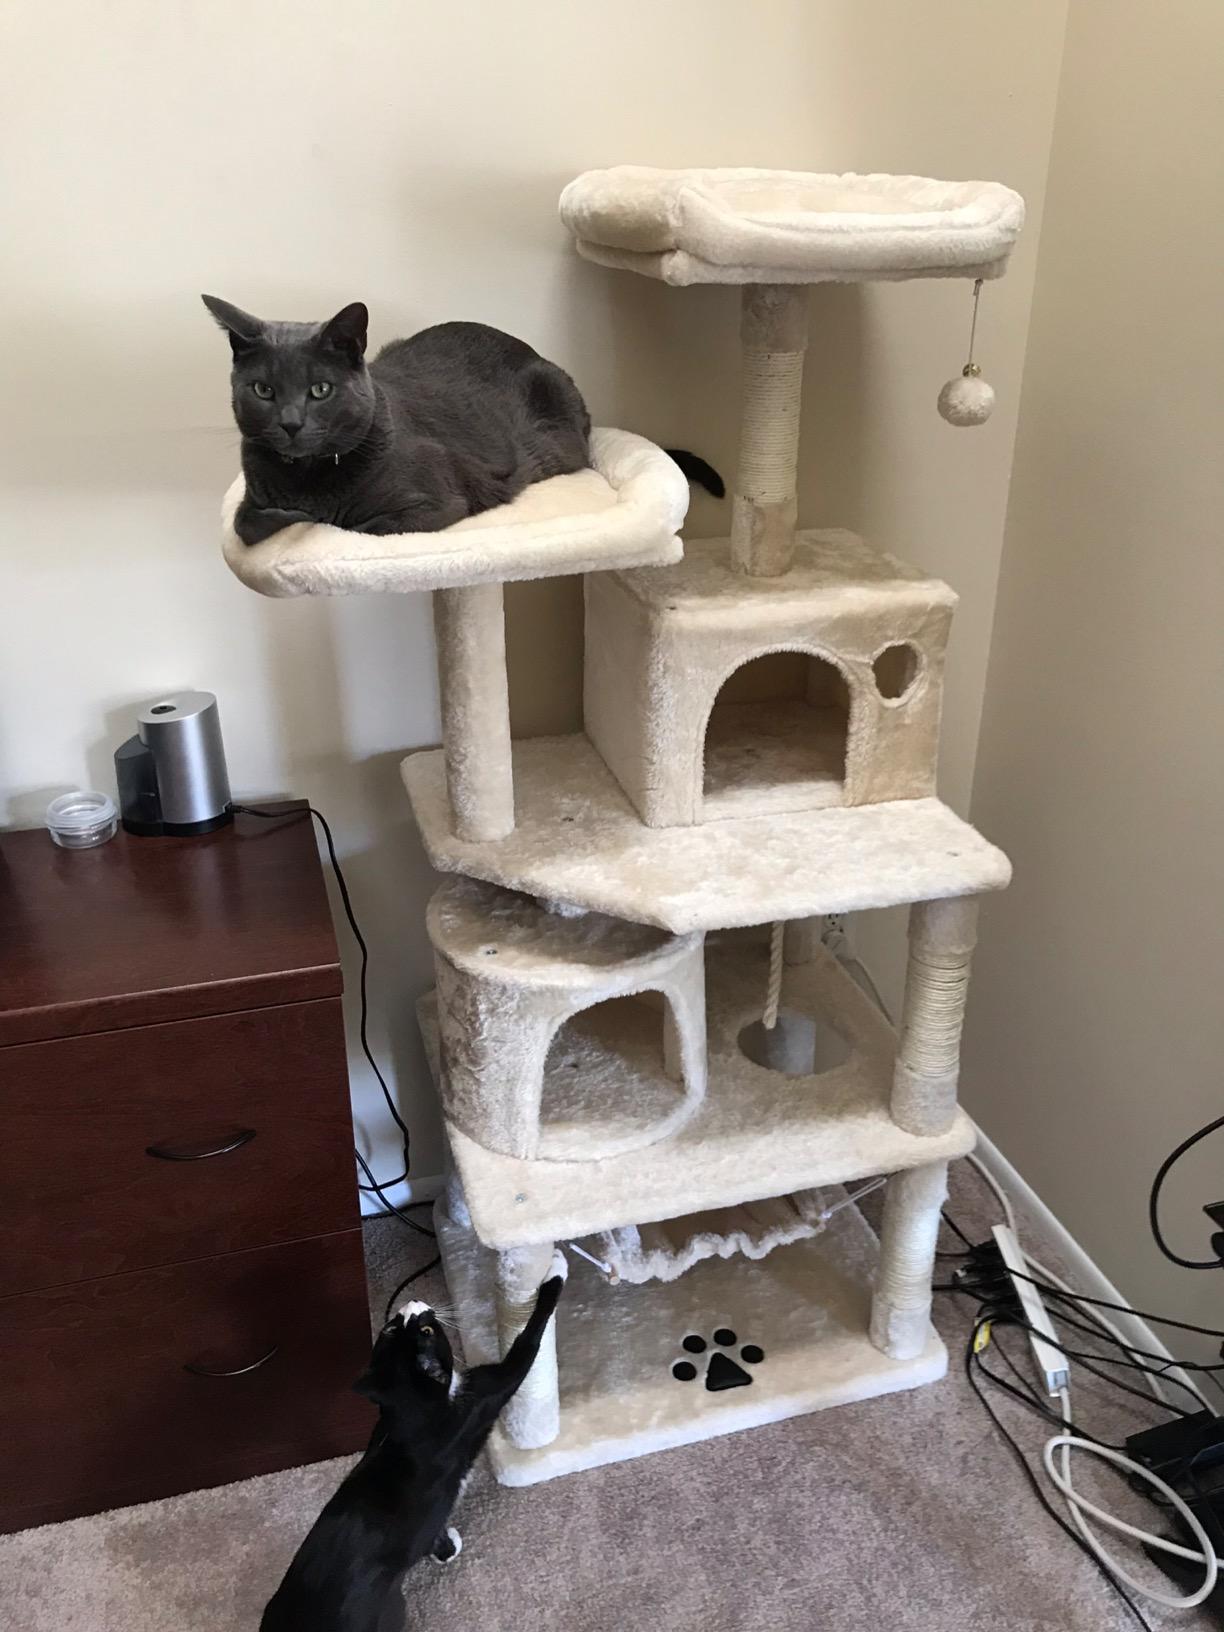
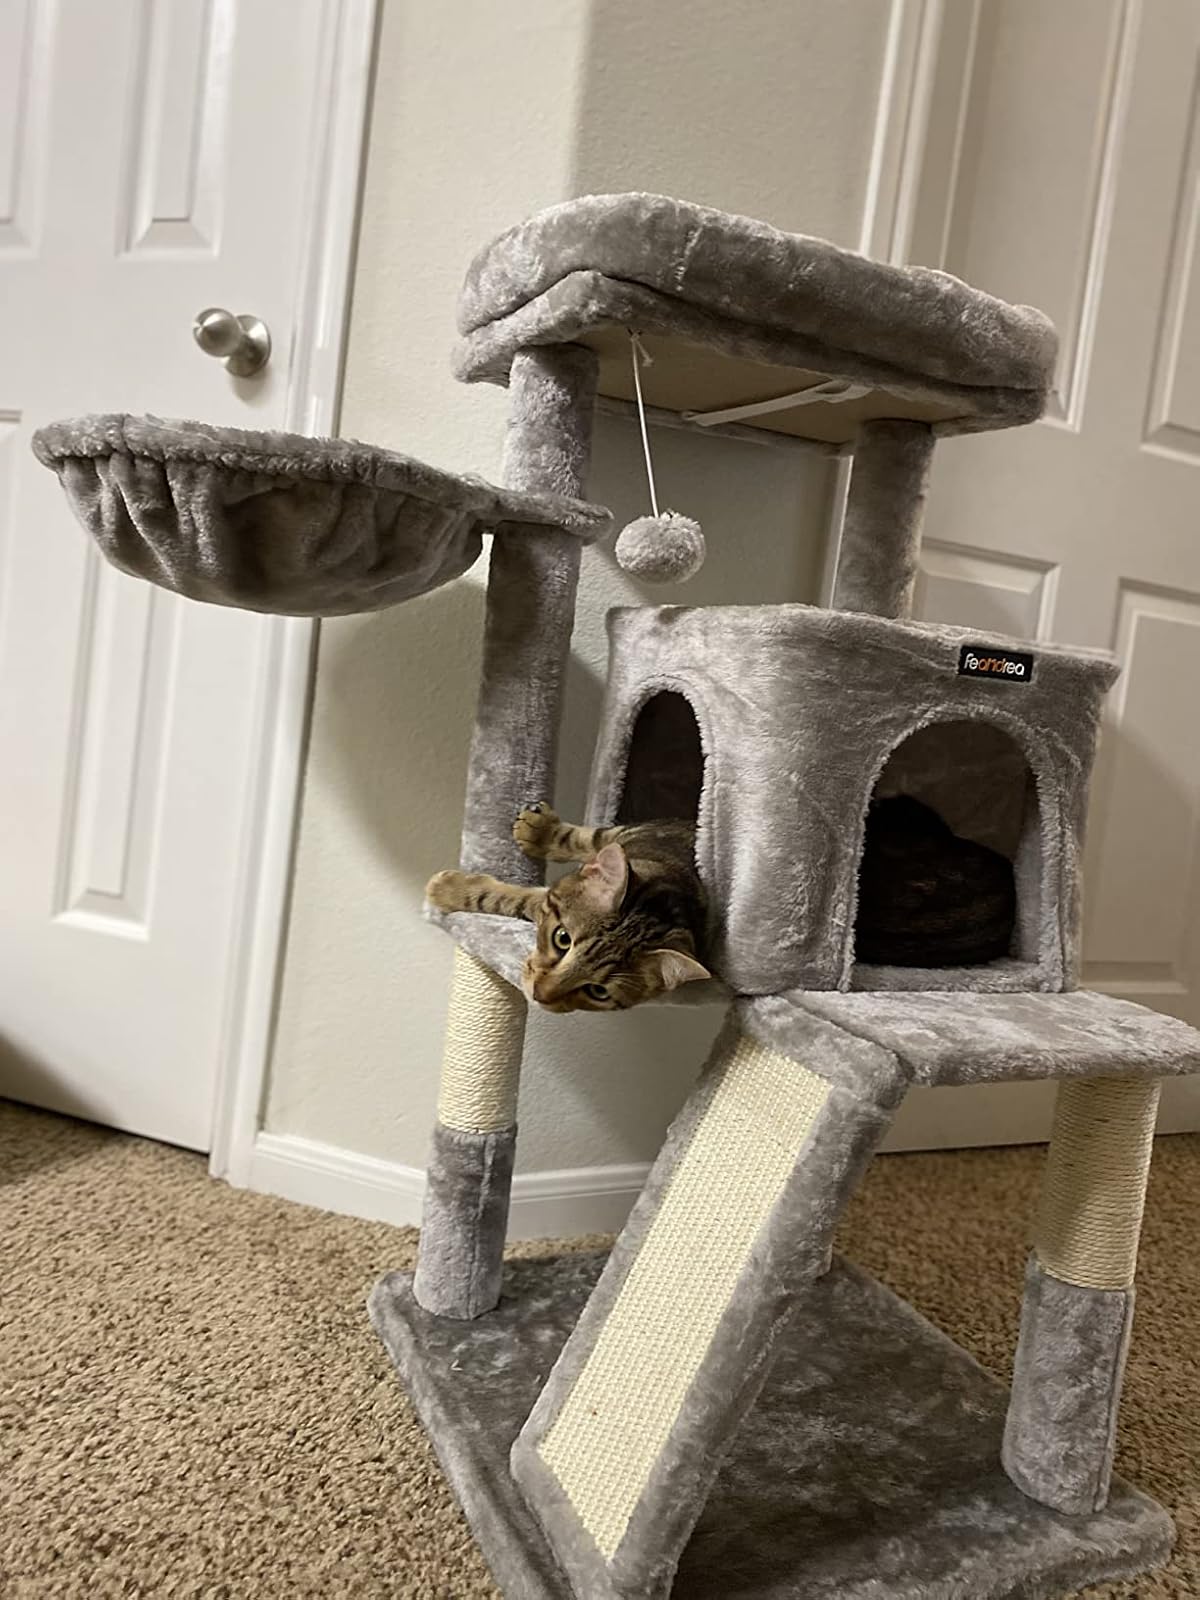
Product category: items_cat tree
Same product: no